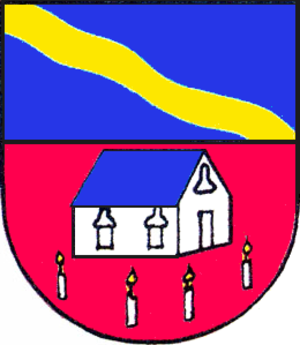
Löhma est une municipalité allemande du land de Thuringe, dans l'arrondissement de Saale-Orla, au centre de l'Allemagne. En 2015, sa population est de 286 habitants.